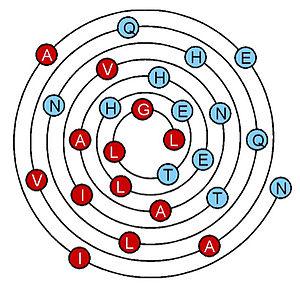
L'hélice alpha est une structure secondaire courante des protéines. Elle est formée par l'enroulement régulier sur elle-même d'une chaîne polypeptidique de forme hélicoïdale avec un pas de rotation droit dans laquelle chaque groupe N-H de la chaine principale d'un acide aminé forme une liaison hydrogène avec le groupe C=O de la chaine principale du quatrième acide aminé le précédant. Cette structure secondaire est parfois appelée une hélice α de Pauling-Corey-Branson. Le nom de hélice 3,6₁₃ est également utilisé pour définir cette structure secondaire, la valeur de 3,6 correspond au nombre d'acides aminés dans le pas de l'hélice ; 13 est le nombre d'atomes dans le cycle fermé par la liaison hydrogène. Parmi les types de structures locales présents dans les protéines, l'hélice α est la structure secondaire la plus prévisible par l'analyse de la séquence primaire ainsi que la plus répandue.